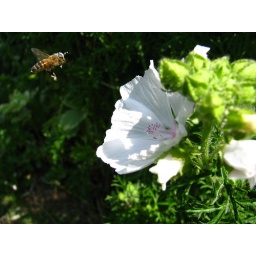
Honey Bee coming in for a landing on a white flower awesome macro detail and bee wings frozen in time!